Phèdre

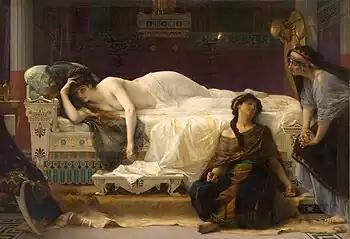
"Phèdre" (1880), Alexandre Cabanel

Act 4. Theseus has just been told by Oenone that Hippolytus has attempted to take Phèdre by force. Overcome by rage, Theseus banishes Hippolytus and invokes the god Neptune, who has promised to grant any wish of Theseus, to avenge him by his son's death. Protesting his innocence, Hippolytus discloses his secret love for Aricia to his incredulous father and leaves in despair. Fearing that she might be guilty for Hippolytus' death, Phèdre determines to reveal the truth to her husband, until she is told of Hippolytus' love for Aricia. Consumed by jealousy, she refuses to defend Hippolytus further, leaving his father's curse to run its course. When Oenone tries to make light of her mistress's illicit love, Phèdre in a towering rage accuses her of being a poisonous scheming monster and banishes her from her